Peter Fleming (tennis)

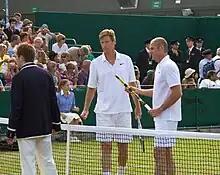
Fleming and Guy Forget, Wimbledon 2010

Peter Blair Fleming (born January 21, 1955, in Chatham Borough, New Jersey) is an American former professional tennis player. In his doubles partnership with John McEnroe, he won 52 titles, of which seven were at Grand Slams (four at Wimbledon, three at the US Open). As a singles player, he peaked at world No. 8, winning three titles (including the 1979 Cincinnati Open).